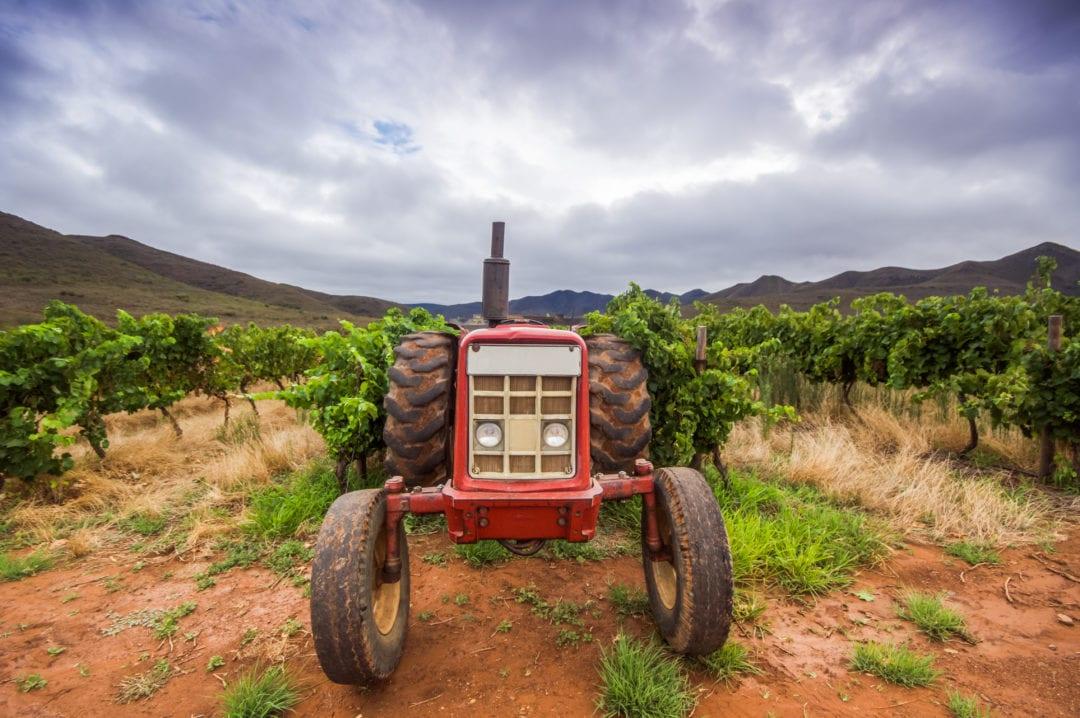
Trekta yenye mataili manne mawili madogo ya mbele na mawili makubwa ya nyuma. Trekta hilo lina rangi nyekundu, mataili yana rangi nyeusi, lipo shambani tayari kwa ajili ya kuanza kufanya kazi na nyuma kuna milima mikubwa, na haya hutumika katika kilimo cha mazao ya biashara.